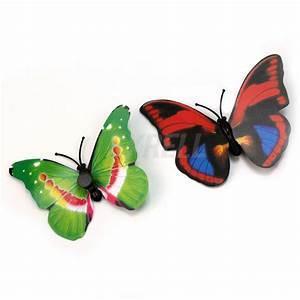
butterfly